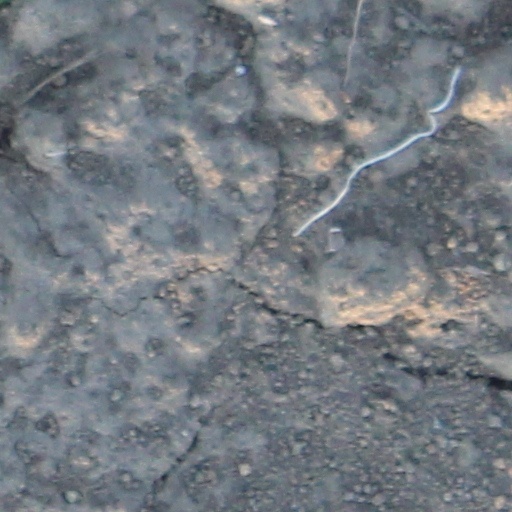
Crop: wheat